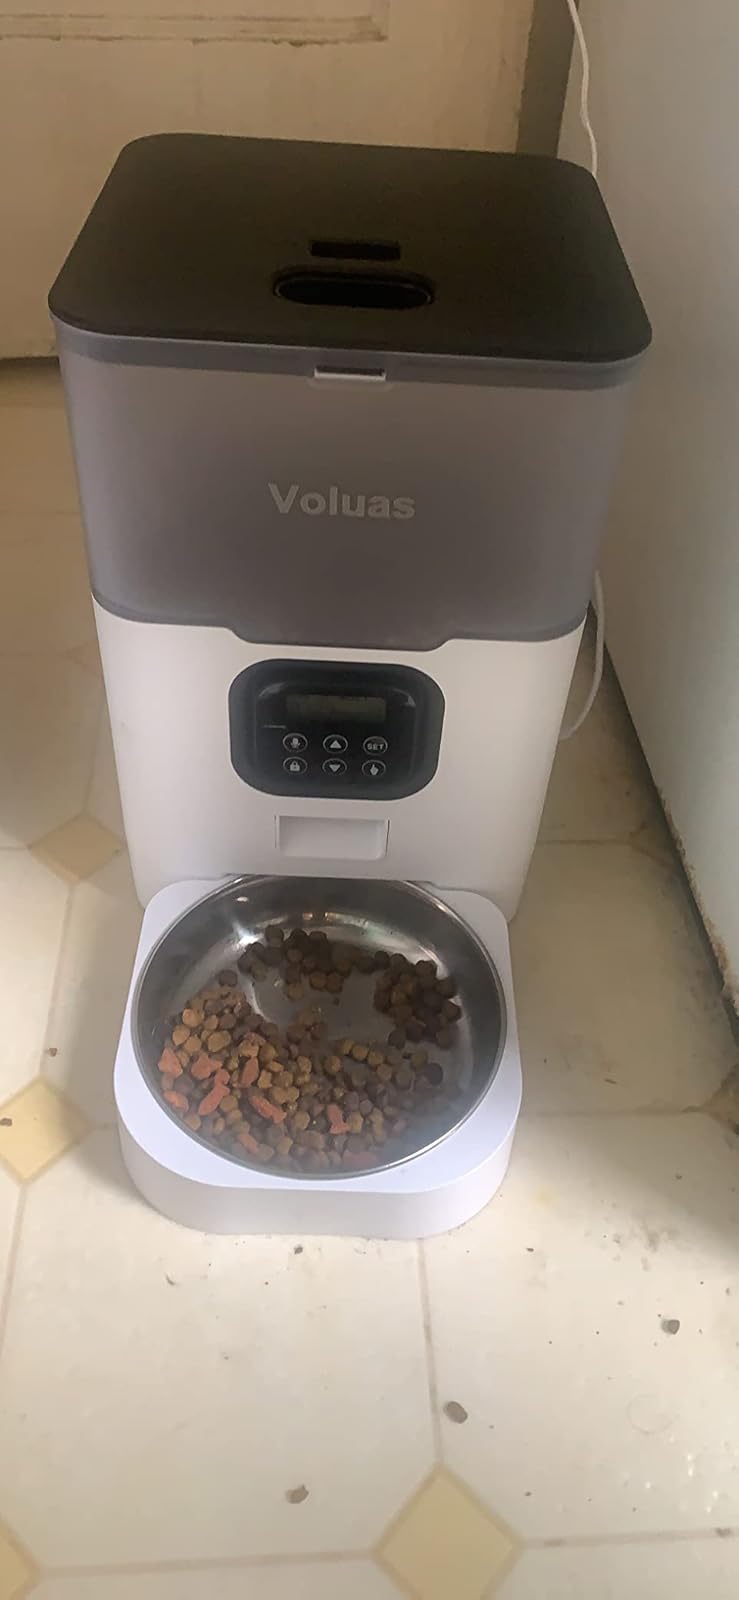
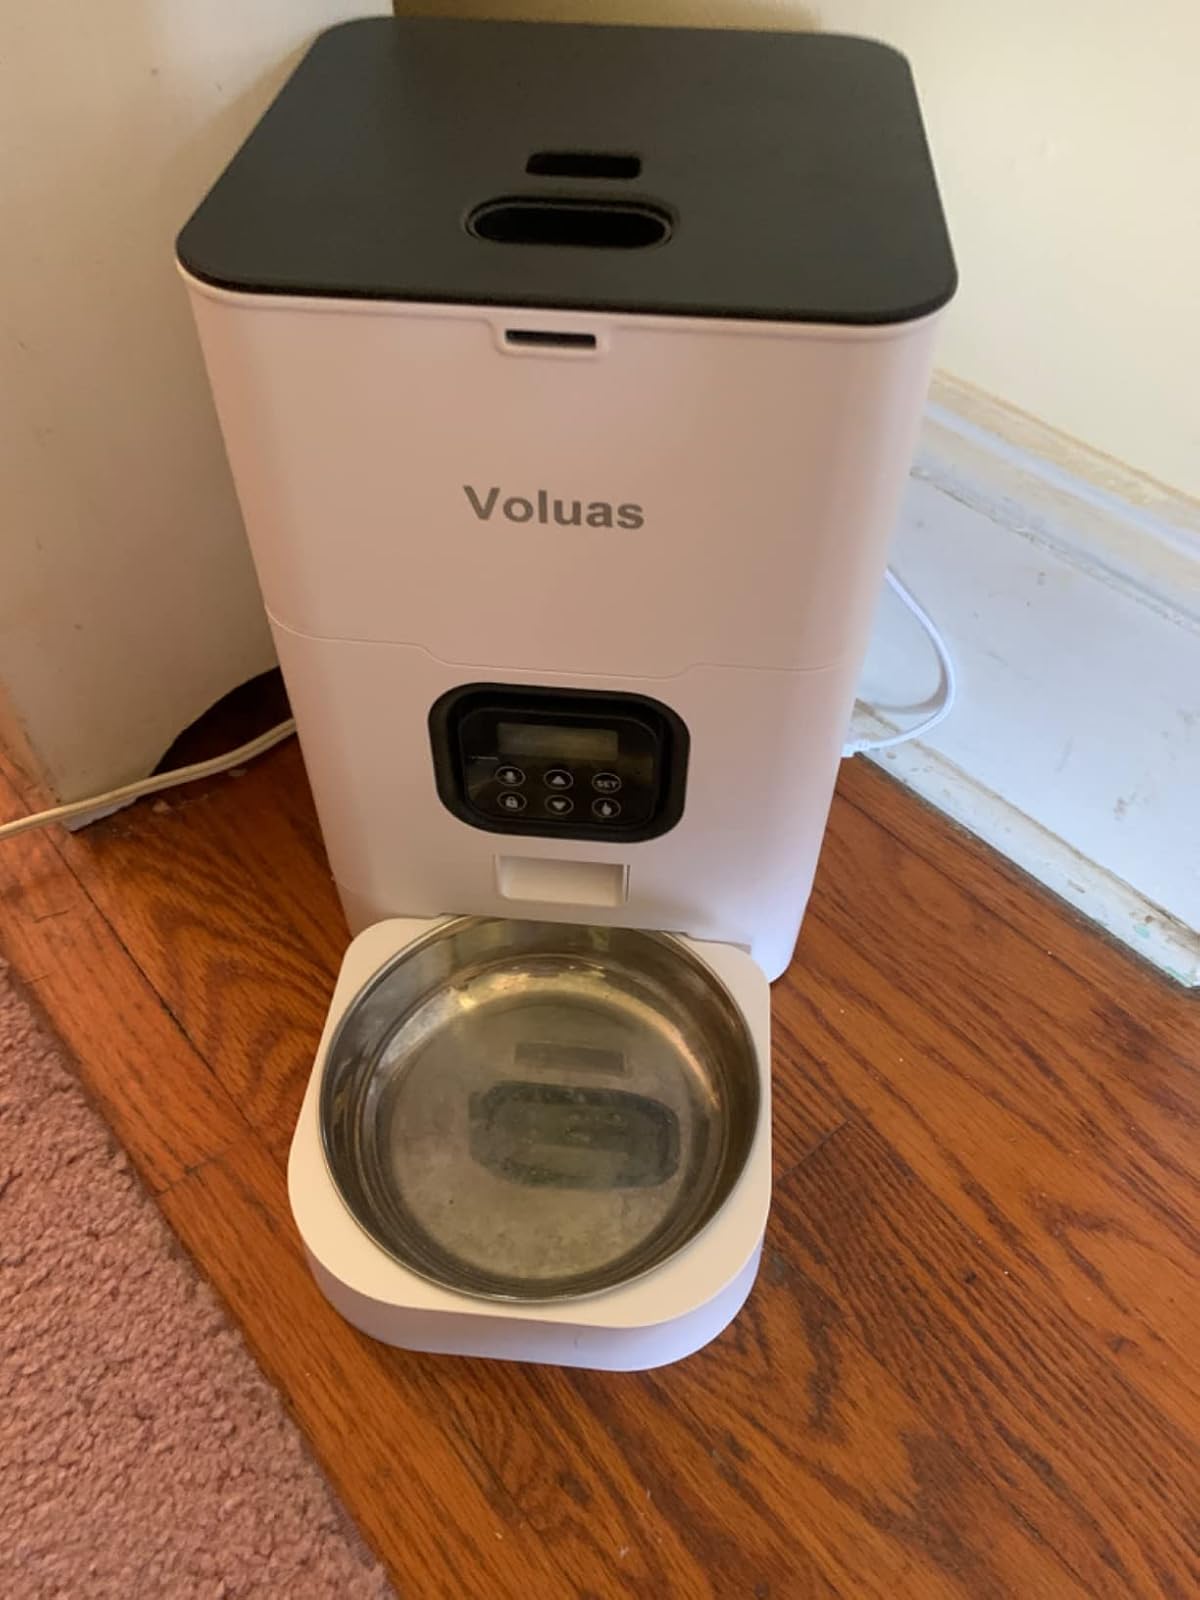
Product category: items_feeder
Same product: no